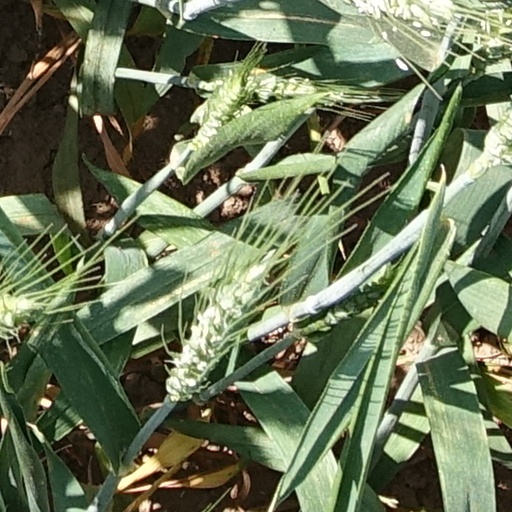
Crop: wheat